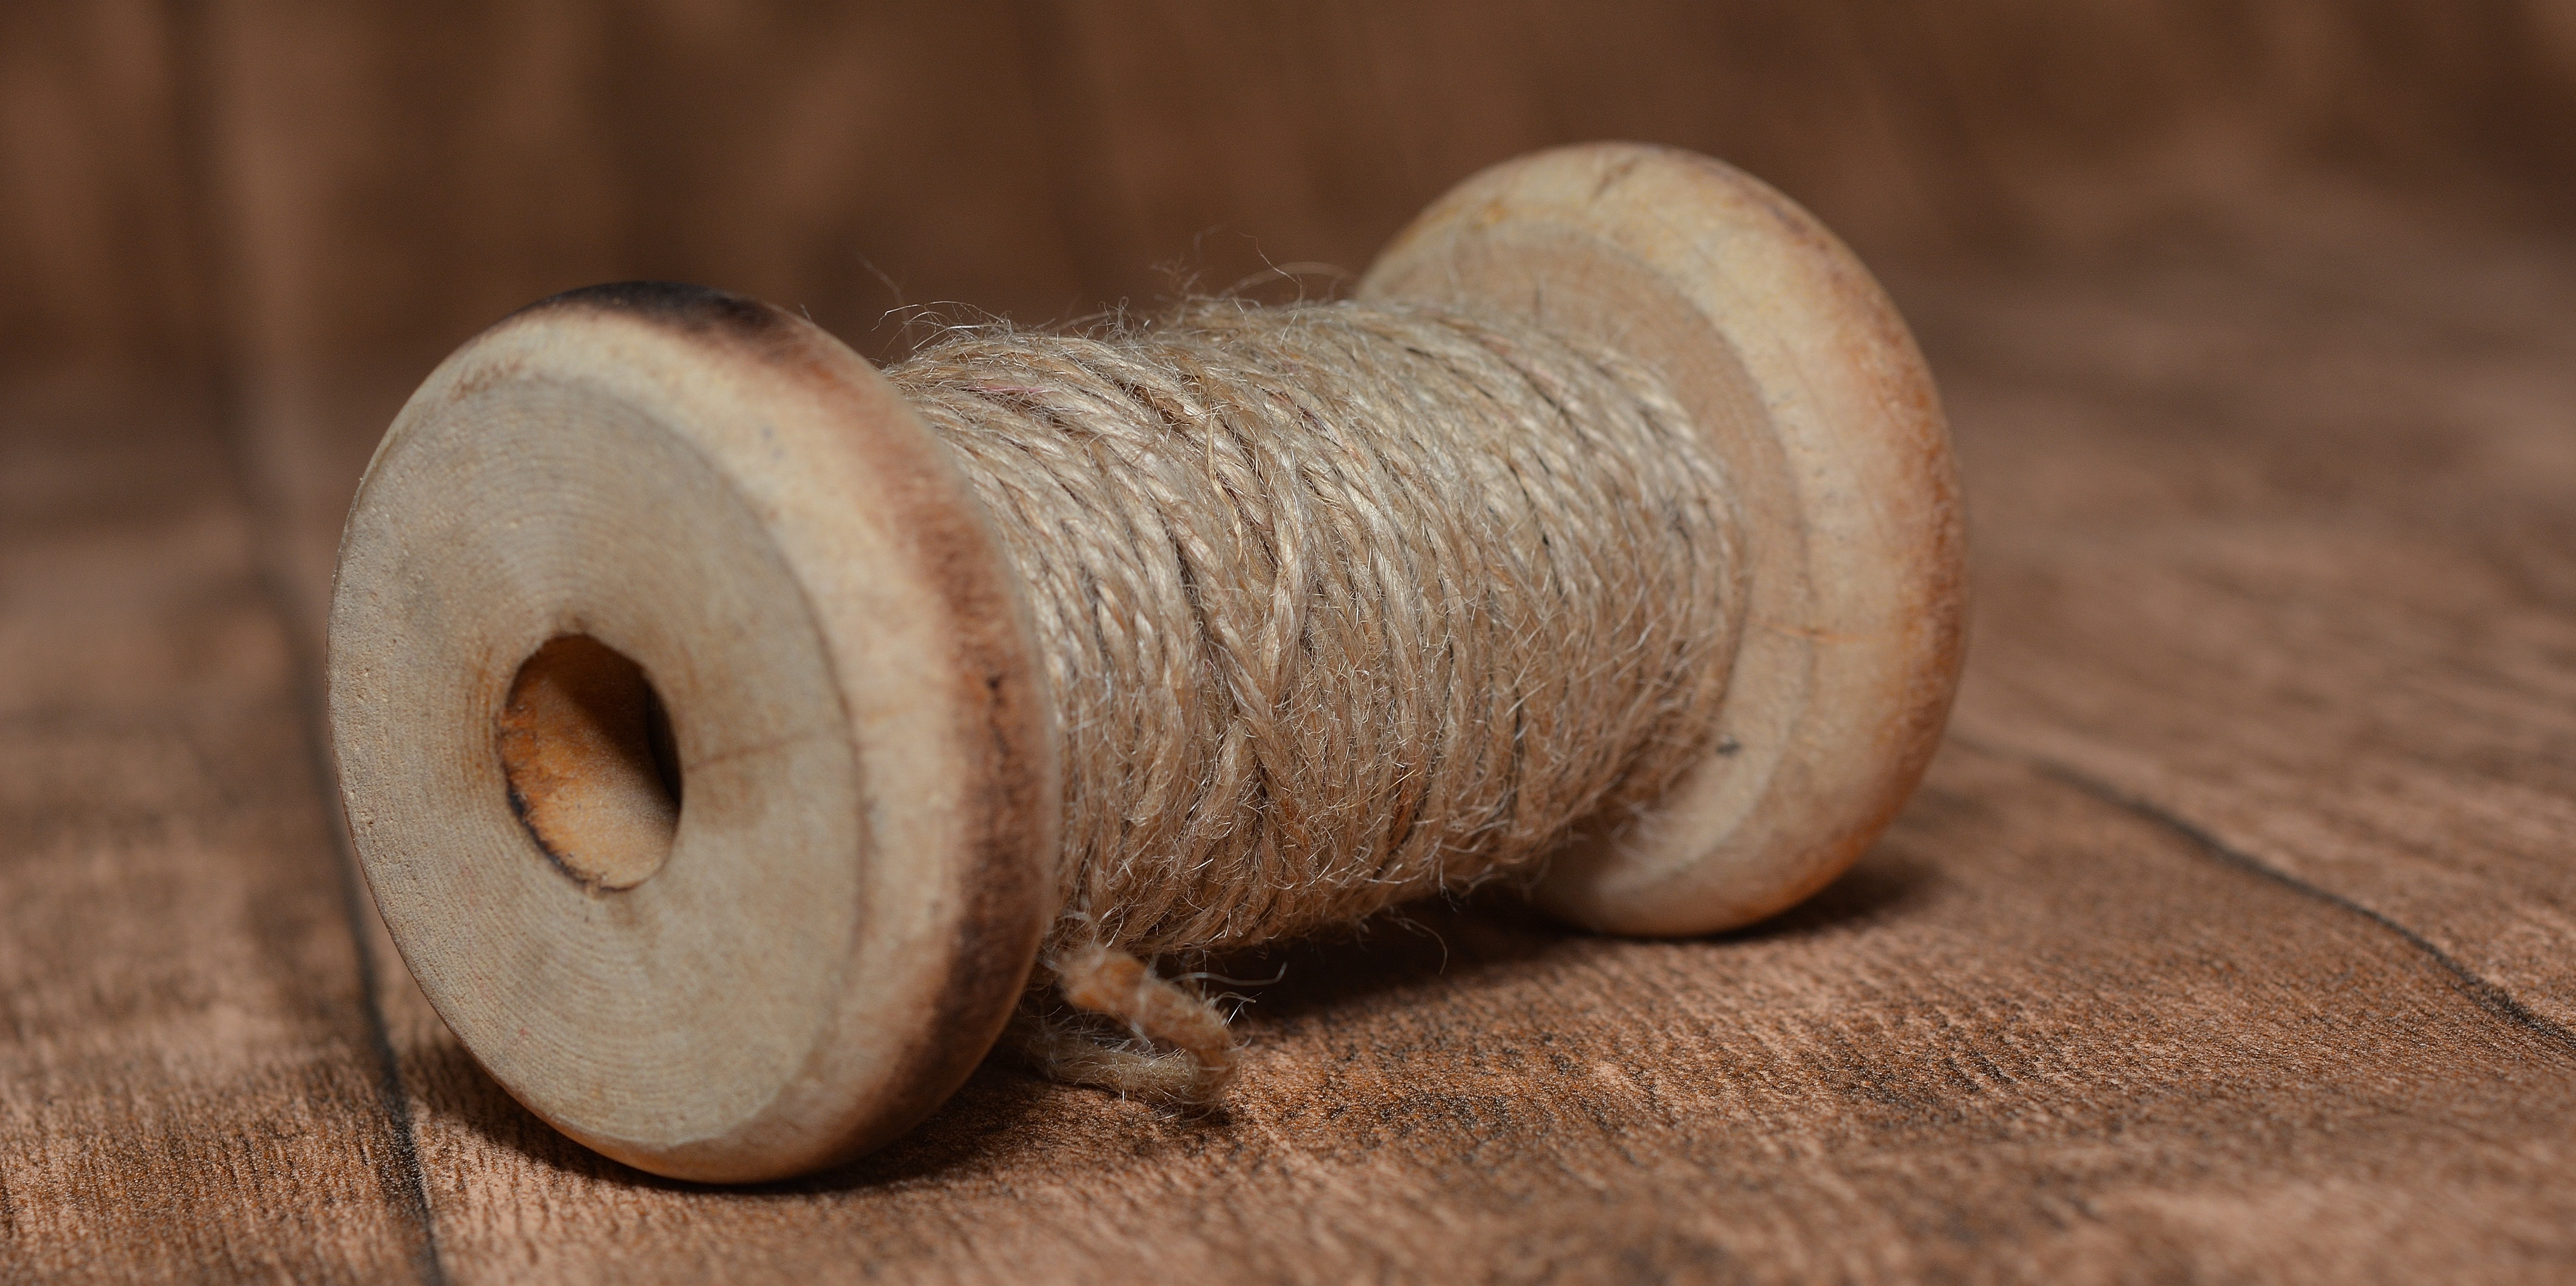
hand, wood, horn, close, yarn, material, musical instrument, coil, close up, macro photography, man made object, wooden reel, jute wool